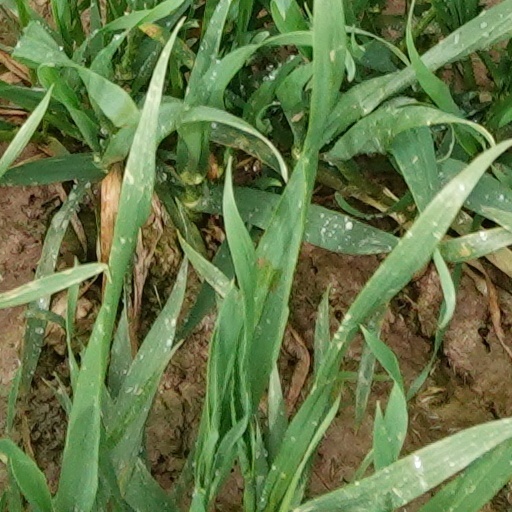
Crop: wheat